Presidential Security Service (South Korea)

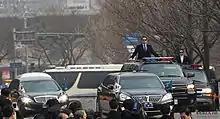
PSS Agents during Park Geun-hye's Presidential Inauguration in 2013.

The PSS had been established in 1949 as the Kyong Mu Dae Presidential Security Police. Its name soon changed in 1960 to the Blue House Presidential Police with a Security Force raised in 1961 to closely guard Park Chung Hee.